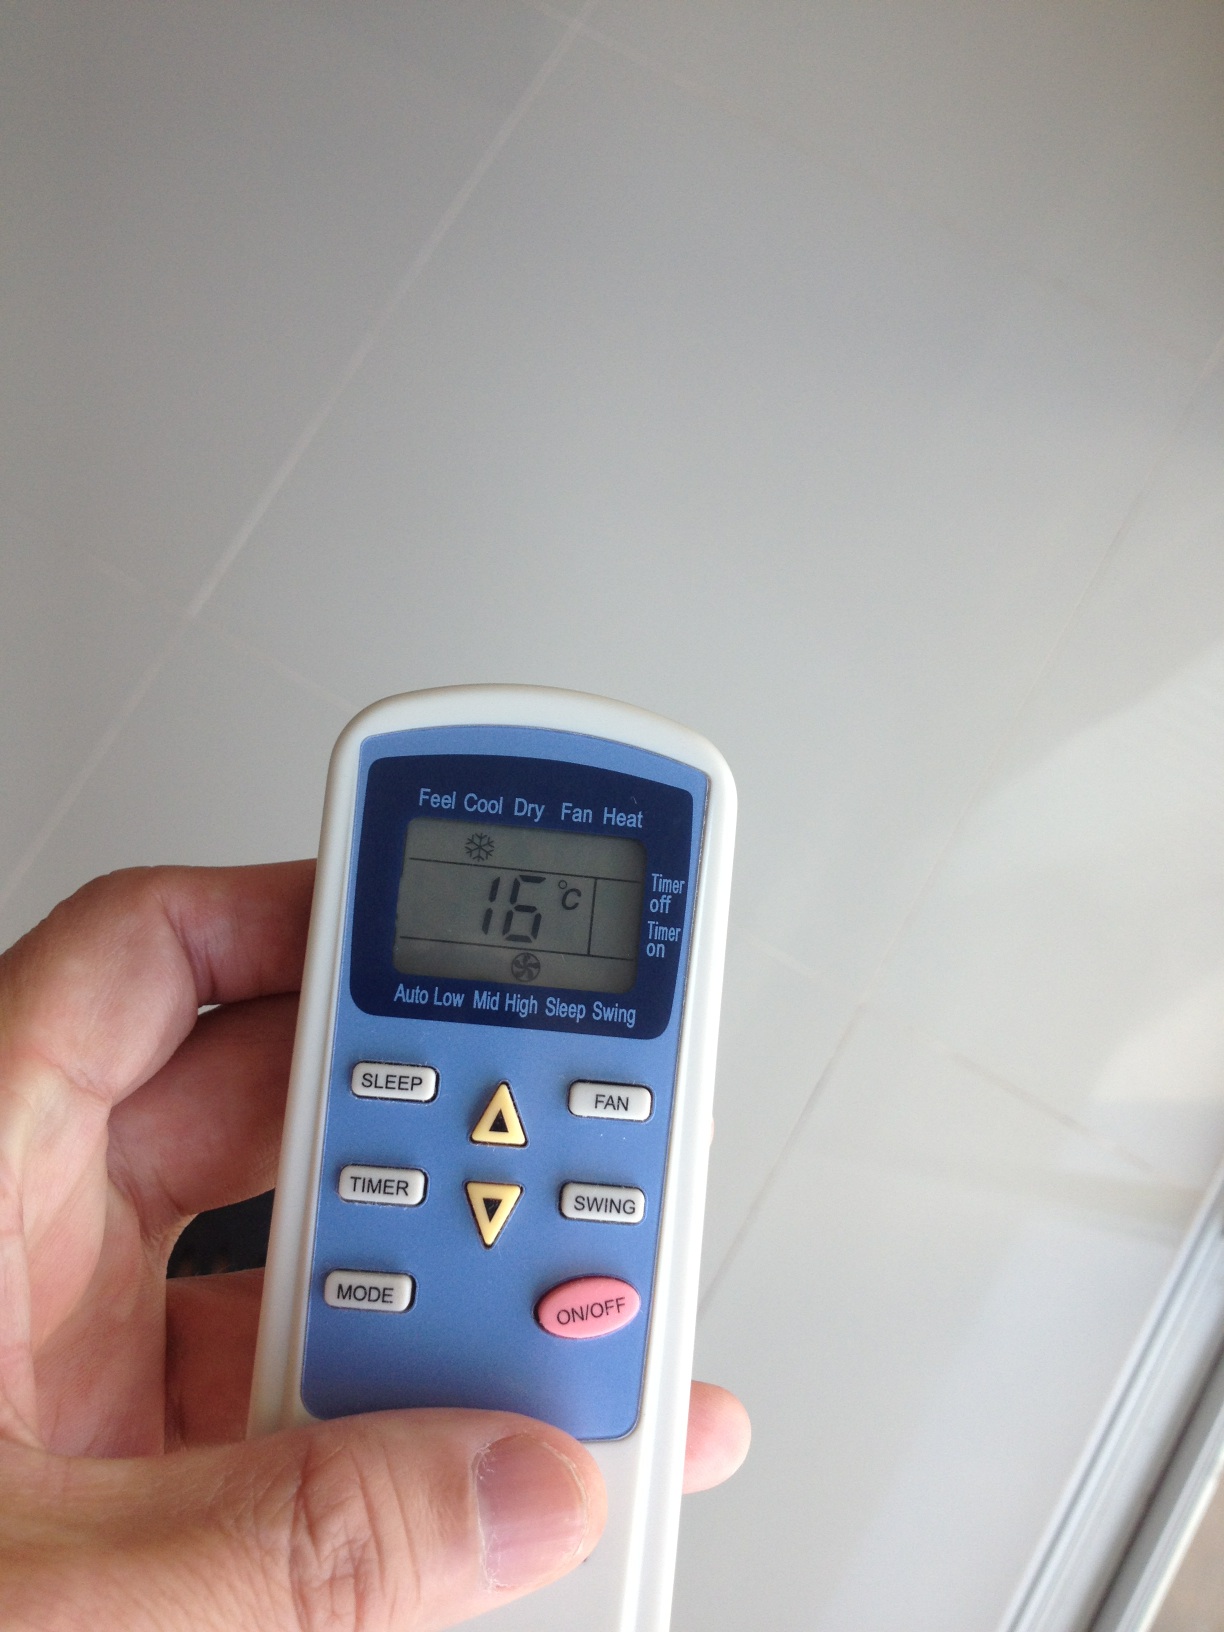Question: What number display?
Answer: 16